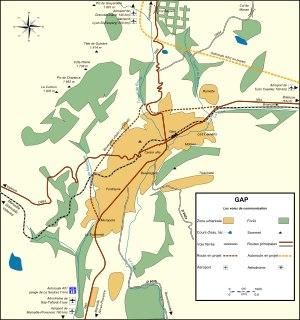
Gap est une commune française située dans la région Provence-Alpes-Côte d'Azur, chef-lieu du département des Hautes-Alpes. La ville est historiquement rattachée au Dauphiné. Ses habitants sont appelés les Gapençais.